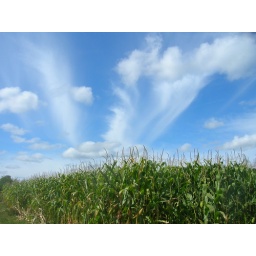
Pretty sky over the corn field